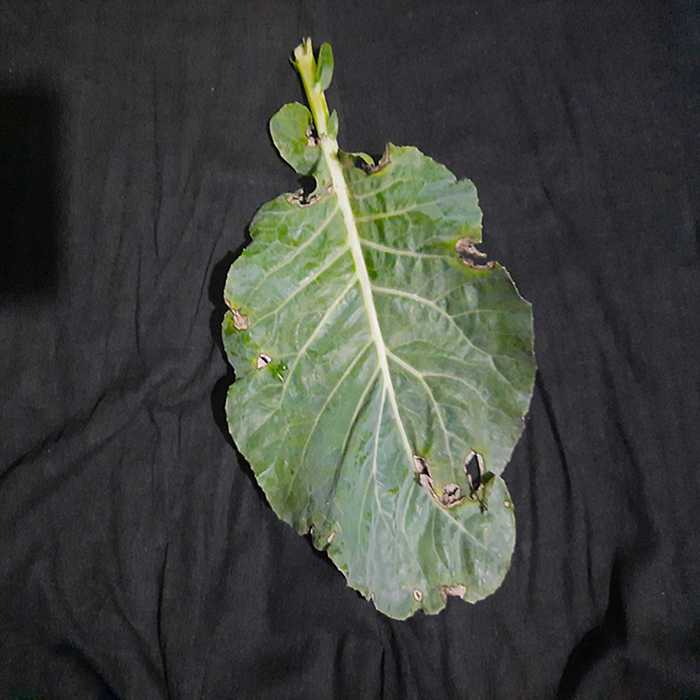
Plant: Cauliflower
Label: Downy mildew